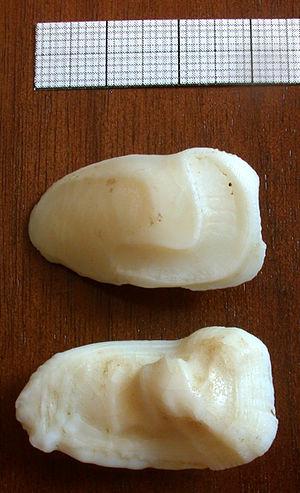
L'otolithe — ou statoconie ou otoconie ou statolithe ou poussière d'oreille — est une concrétion minérale trouvée dans le système vestibulaire de l'oreille interne des vertébrés et un constituant normal de cet organe. Chez l'humain, ils mesurent 3 à 19 µm de longueur.
Le maigre ou courbine, parfois surnommé grogneur, est une espèce de poissons marins de l'Atlantique et de la Méditerranée, de la famille des sciænidés. Sa taille moyenne est de 50 centimètres à 1 mètre, mais il peut atteindre 2 mètres pour 100 kilogrammes.